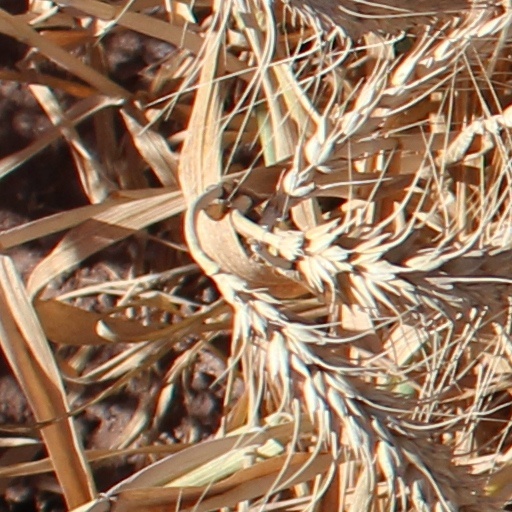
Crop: wheat